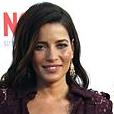
Age: 34